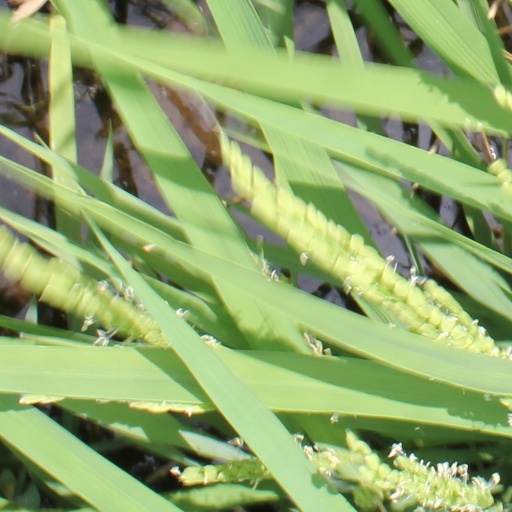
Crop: rice